Highfields Park, Nottingham

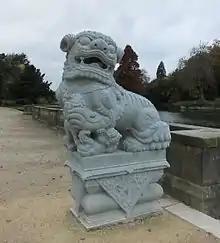
A stone lion with ball in its mouth and playful cubs, A gift from the City of Ningbo, China.

In the early 21st century the park was underfunded and neglected and the features fell into disuse. To attempt to save the park Nottingham City Council applied for £4 million funding from the National Lottery to de-silt the lake, and repair the Maid Marian pleasure boat so it could be reintroduced onto the lake. They applied to refurbish the site's historic pavilions, bridges and lighting columns and develop a new water park and adventure golf course. The National Lottery 'Parks for People Fund' have confirmed a Stage 2 pass for the £3,240,500 needed for the project in January 2015. Works are expected to take place on site in 2016.